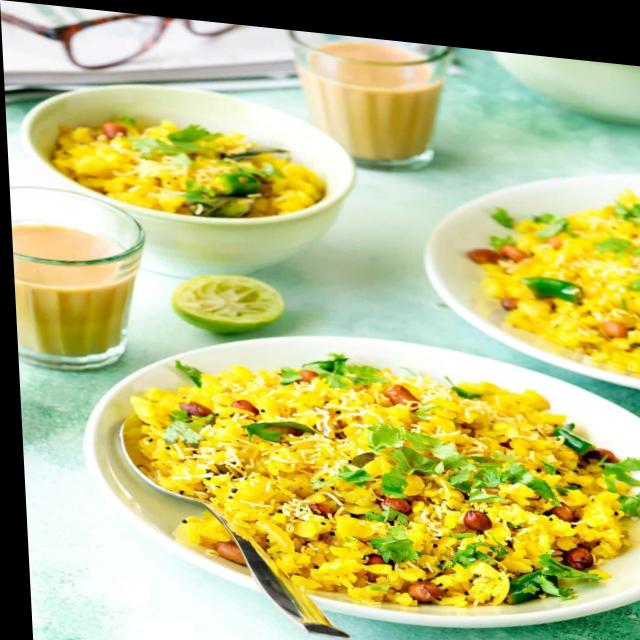
Dish: poha